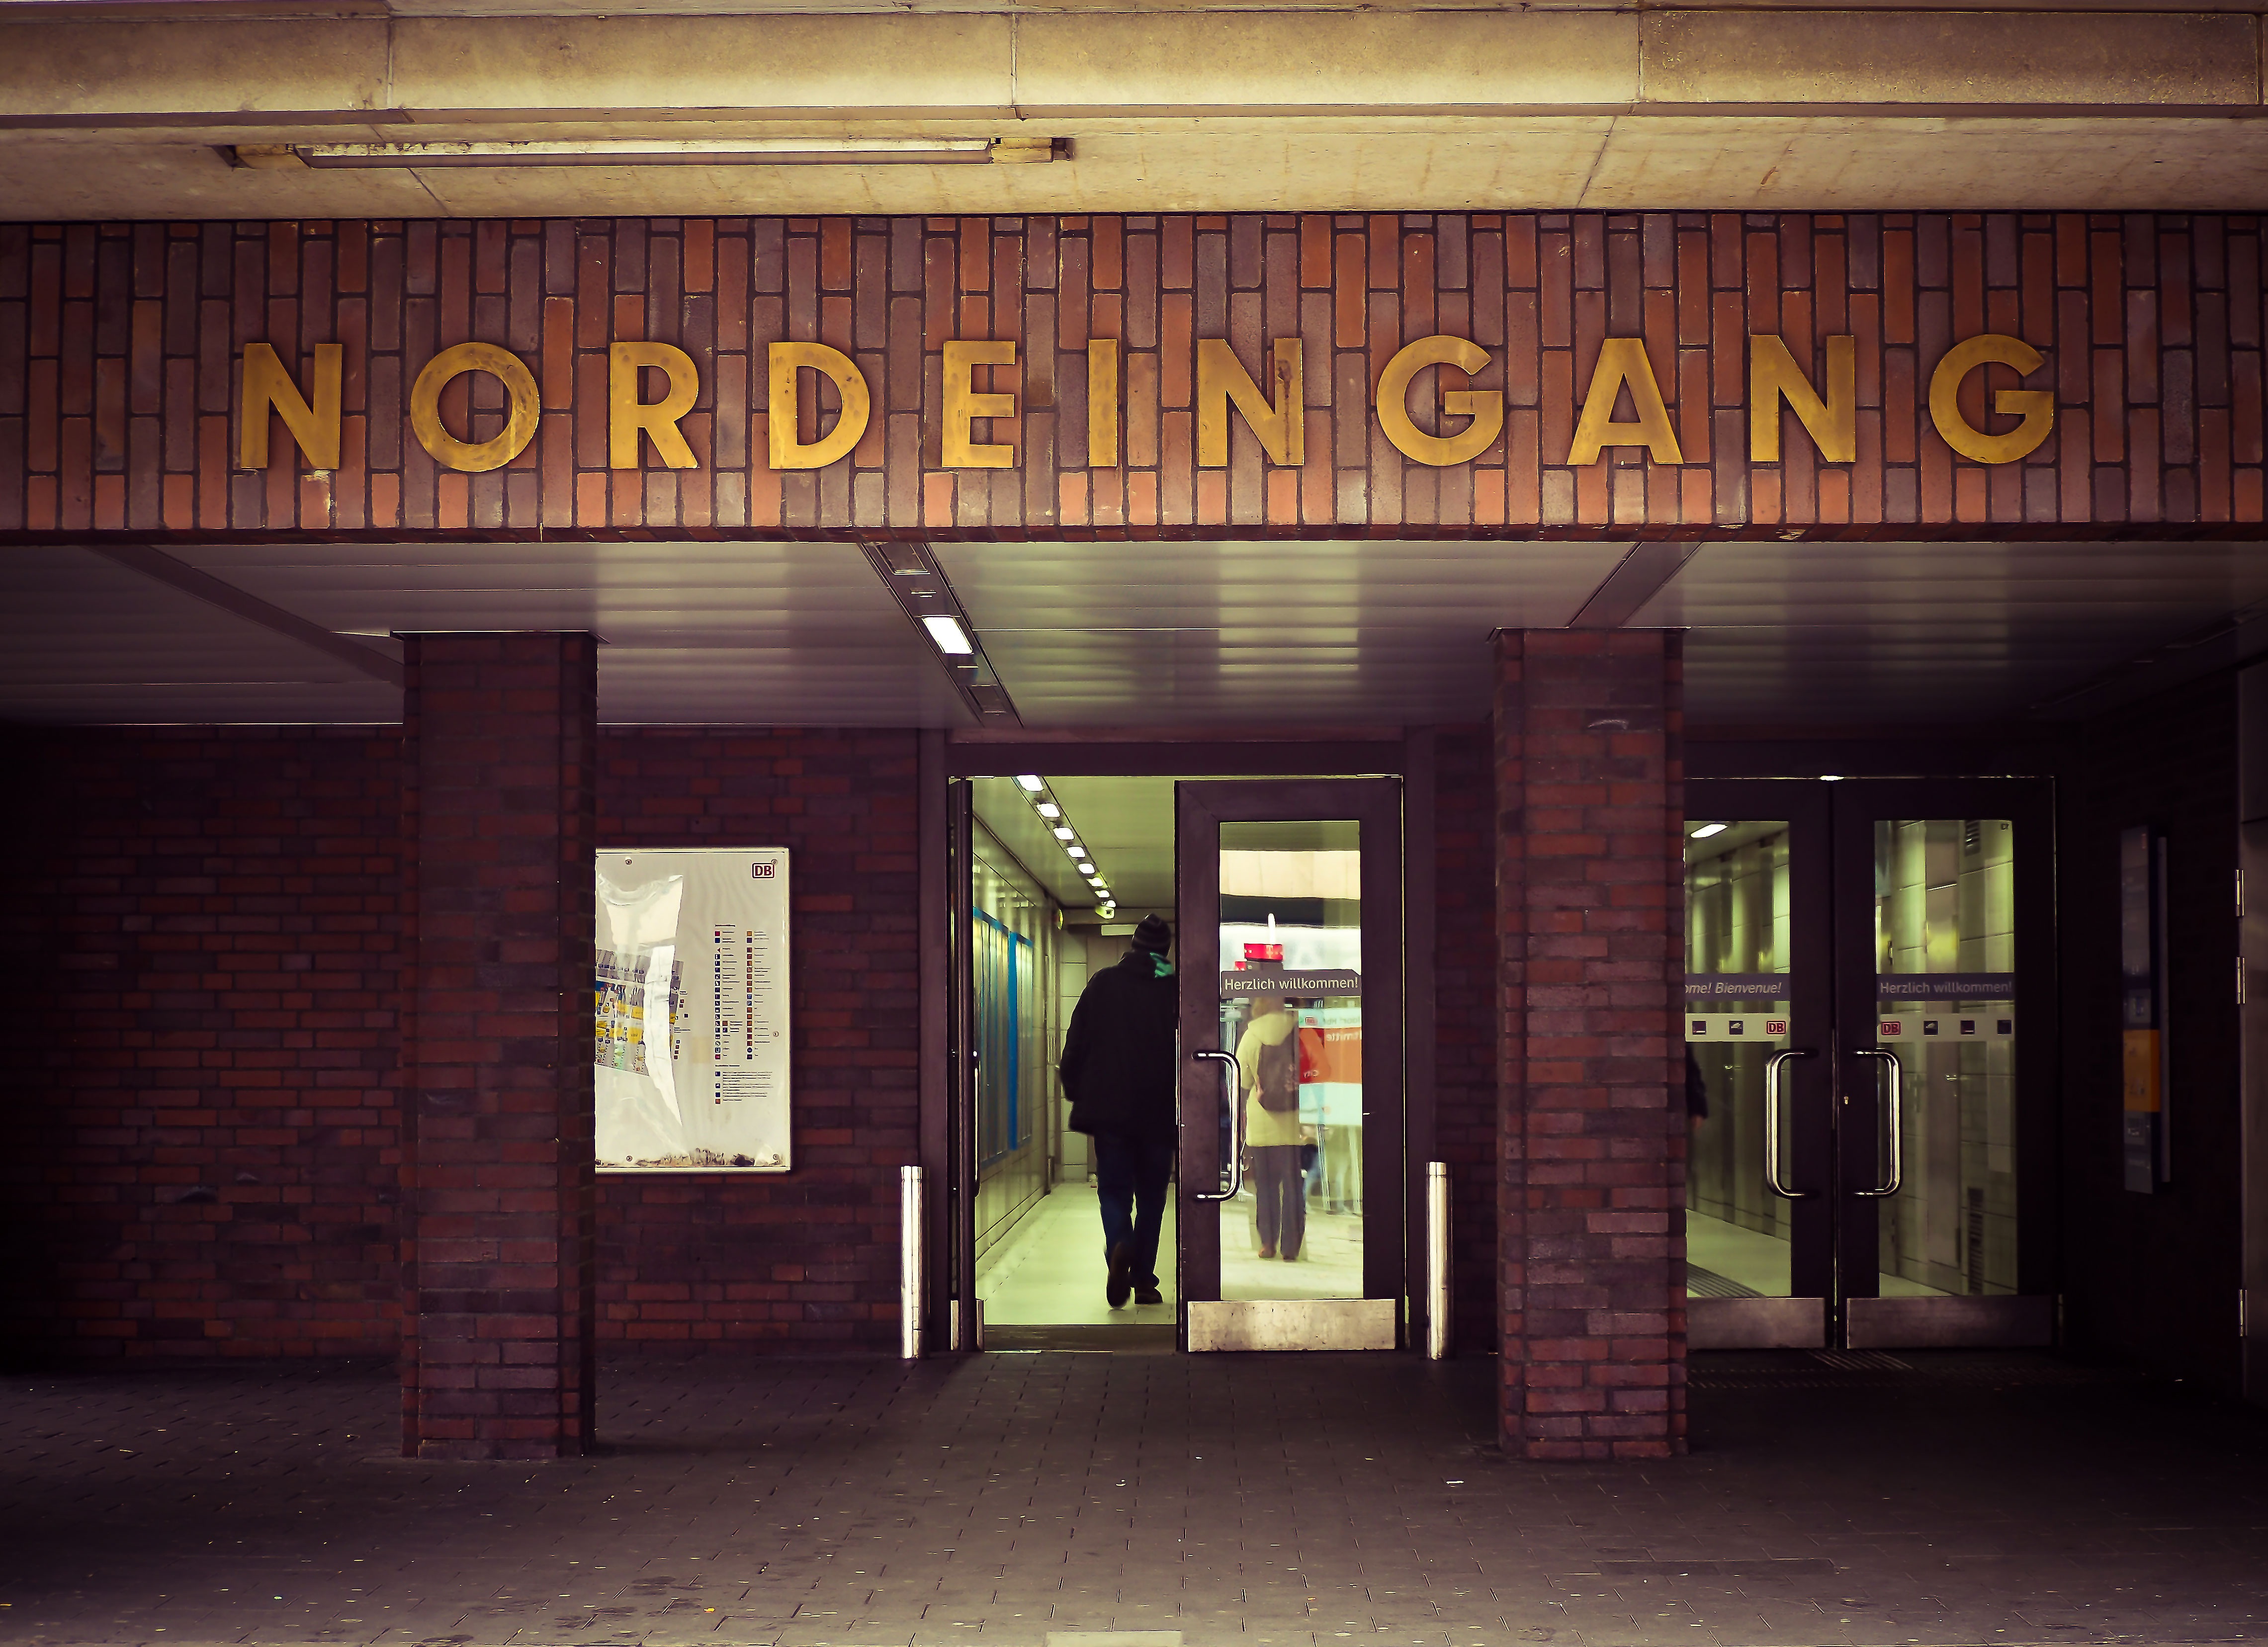
road, street, building, old, city, home, urban, stone, color, interior design, shabby, railway station, input, housewife, dusseldorf, urban area, window covering